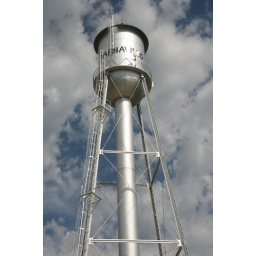
Steel cone water tower in Garnavillo, Iowa